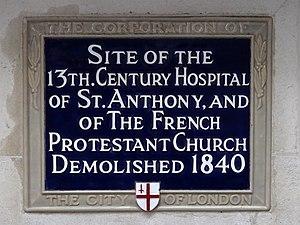
L'immigration française au Royaume-Uni est un phénomène qui a eu lieu à différents moments de l'histoire.